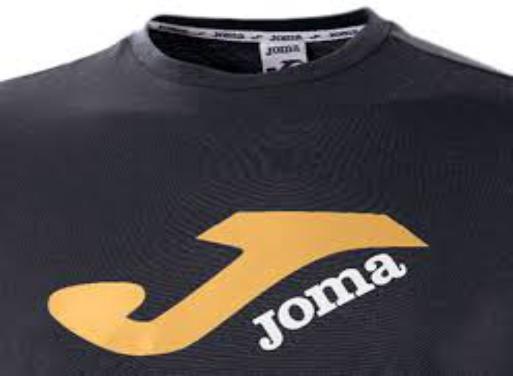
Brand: Joma-1
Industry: Clothes